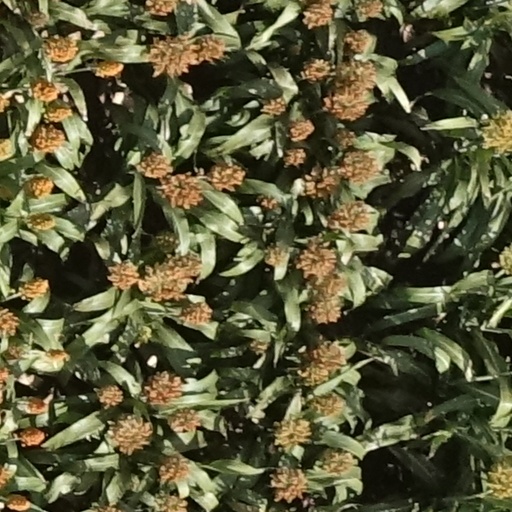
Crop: sorghum